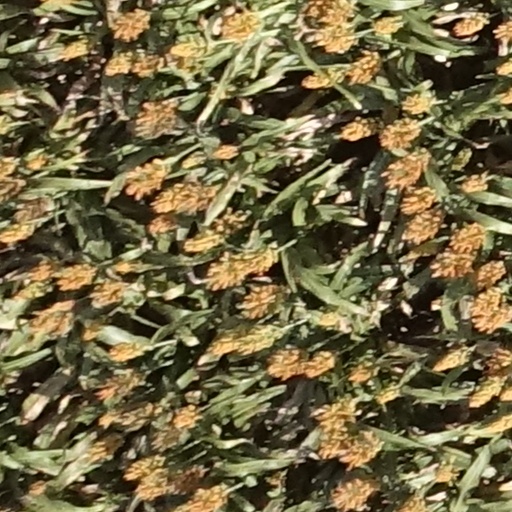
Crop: sorghum